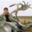
Label: deer